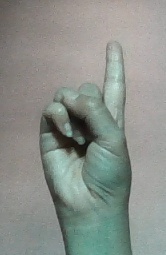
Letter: bb